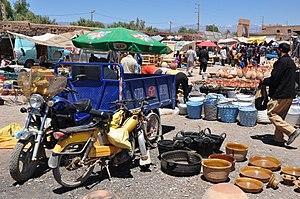
Skoura est une importante palmeraie de 25 km², située à 40 km de Ouarzazate dans le Sud du Maroc. C'est l'une des rares palmeraies du pays encore habitée et cultivée. On y recense environ trente mille habitants et cent trente huit mille palmiers.